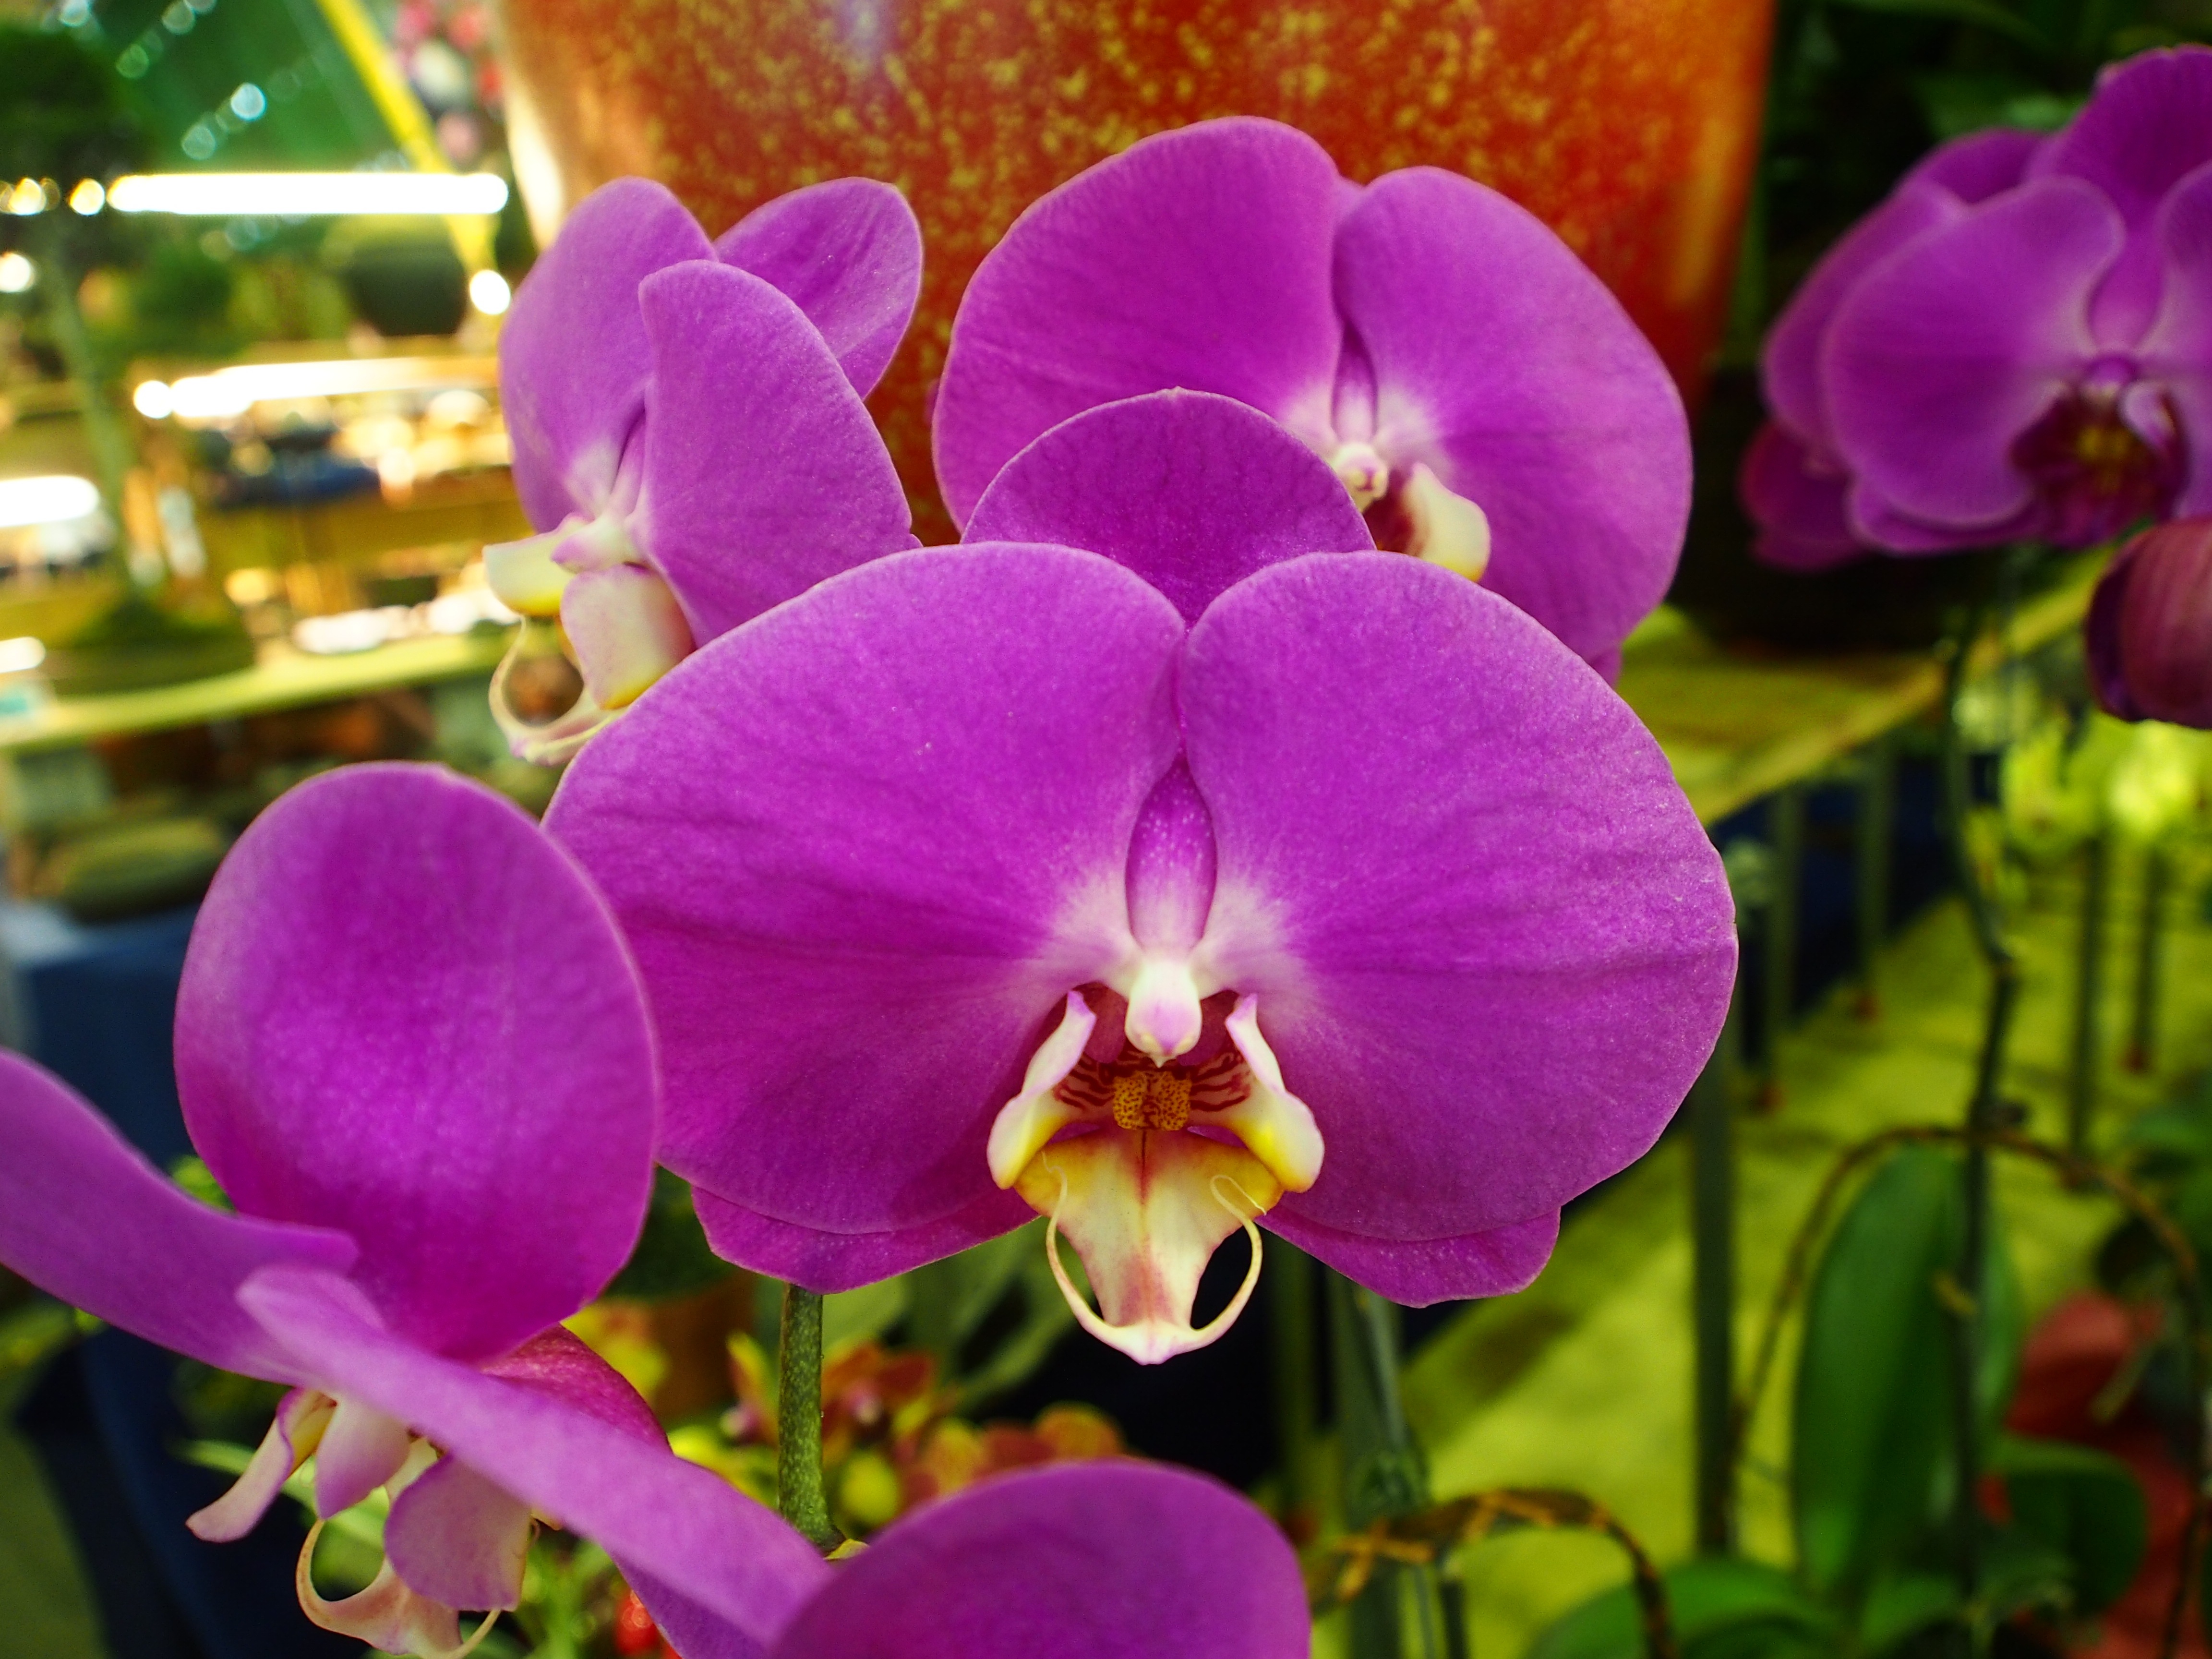
plant, flower, purple, petal, botany, flora, orchid, flowers, macro photography, big flower, flowering plant, cattleya, butterfly the falkland islands, land plant, moth orchid, violet family